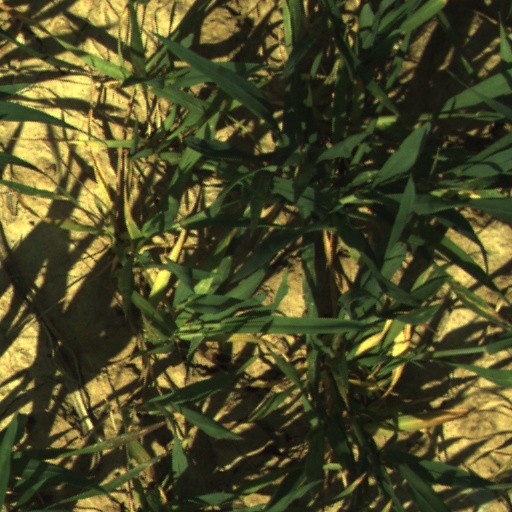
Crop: wheat